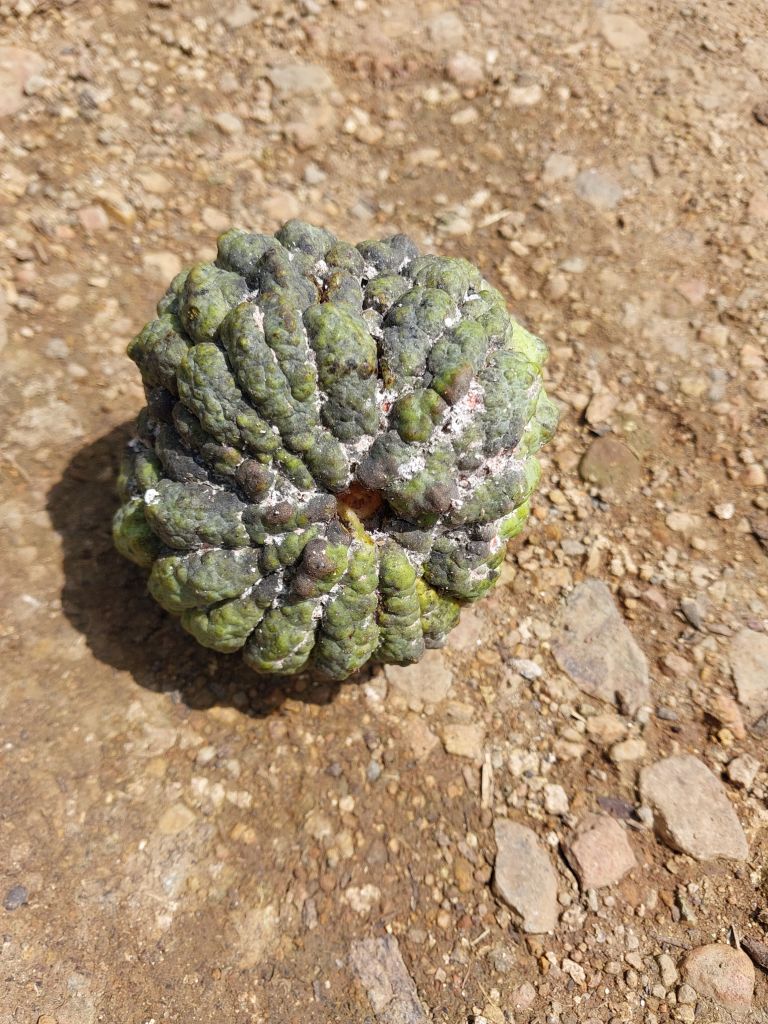
Disease label: Blank Canker